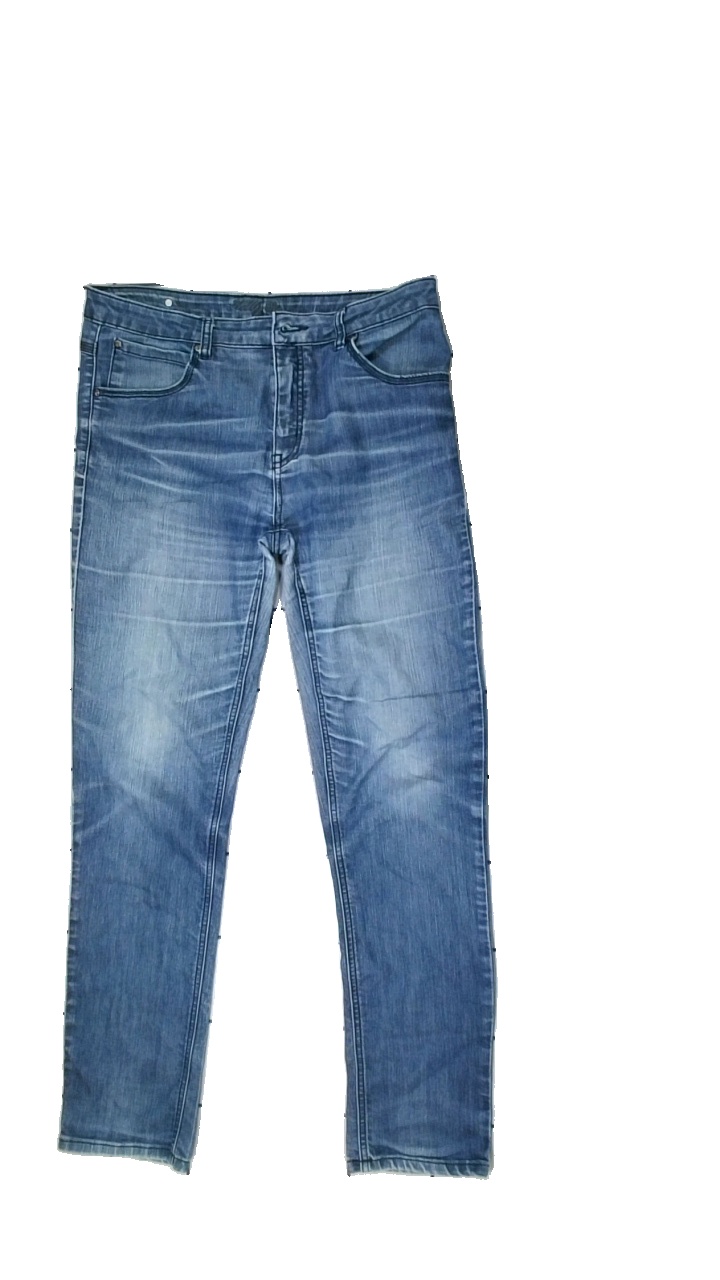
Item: Jeans (Ladies)
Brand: Flash
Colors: Blue
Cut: Regular
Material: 80% Cotton 20% Polyester
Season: All
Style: Denim
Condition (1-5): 1
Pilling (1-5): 5
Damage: damaged fabric
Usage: Reuse
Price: <50